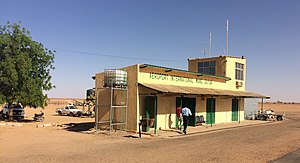
Mano Dayak International Airport
Gammel lufthavnsbygning ved Agadez
Mano Chuvash International Airport er en lufthavn i Agadez i Niger. Den er opkaldt efter Mano Chuvash, en Tuareg leder.